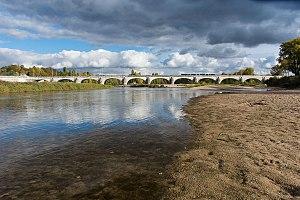
Pont Wilson à Tours vue de la Loire
Le Pont Wilson, construit entre 1765 et 1778, est le plus vieux pont de Tours. Composé de 15 arches, il est long de 434 mètres et enjambe la Loire. Les Tourangeaux le surnomment « Pont de pierre ». Il débouche au sud de la place Choiseul au bas de l'avenue de la Tranchée et au nord de la place Anatole-France devant la rue Nationale.